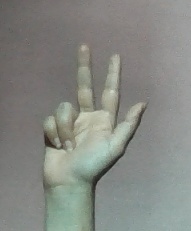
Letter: al